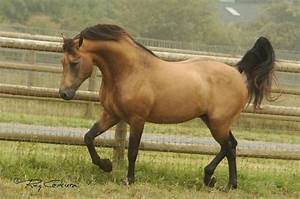
Label: horse